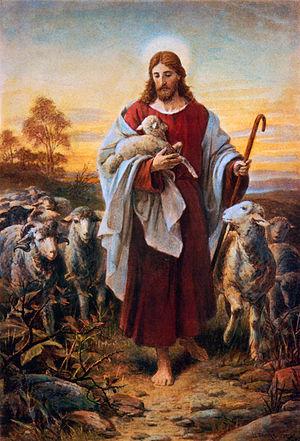
Bernhard Plockhorst est un peintre allemand.